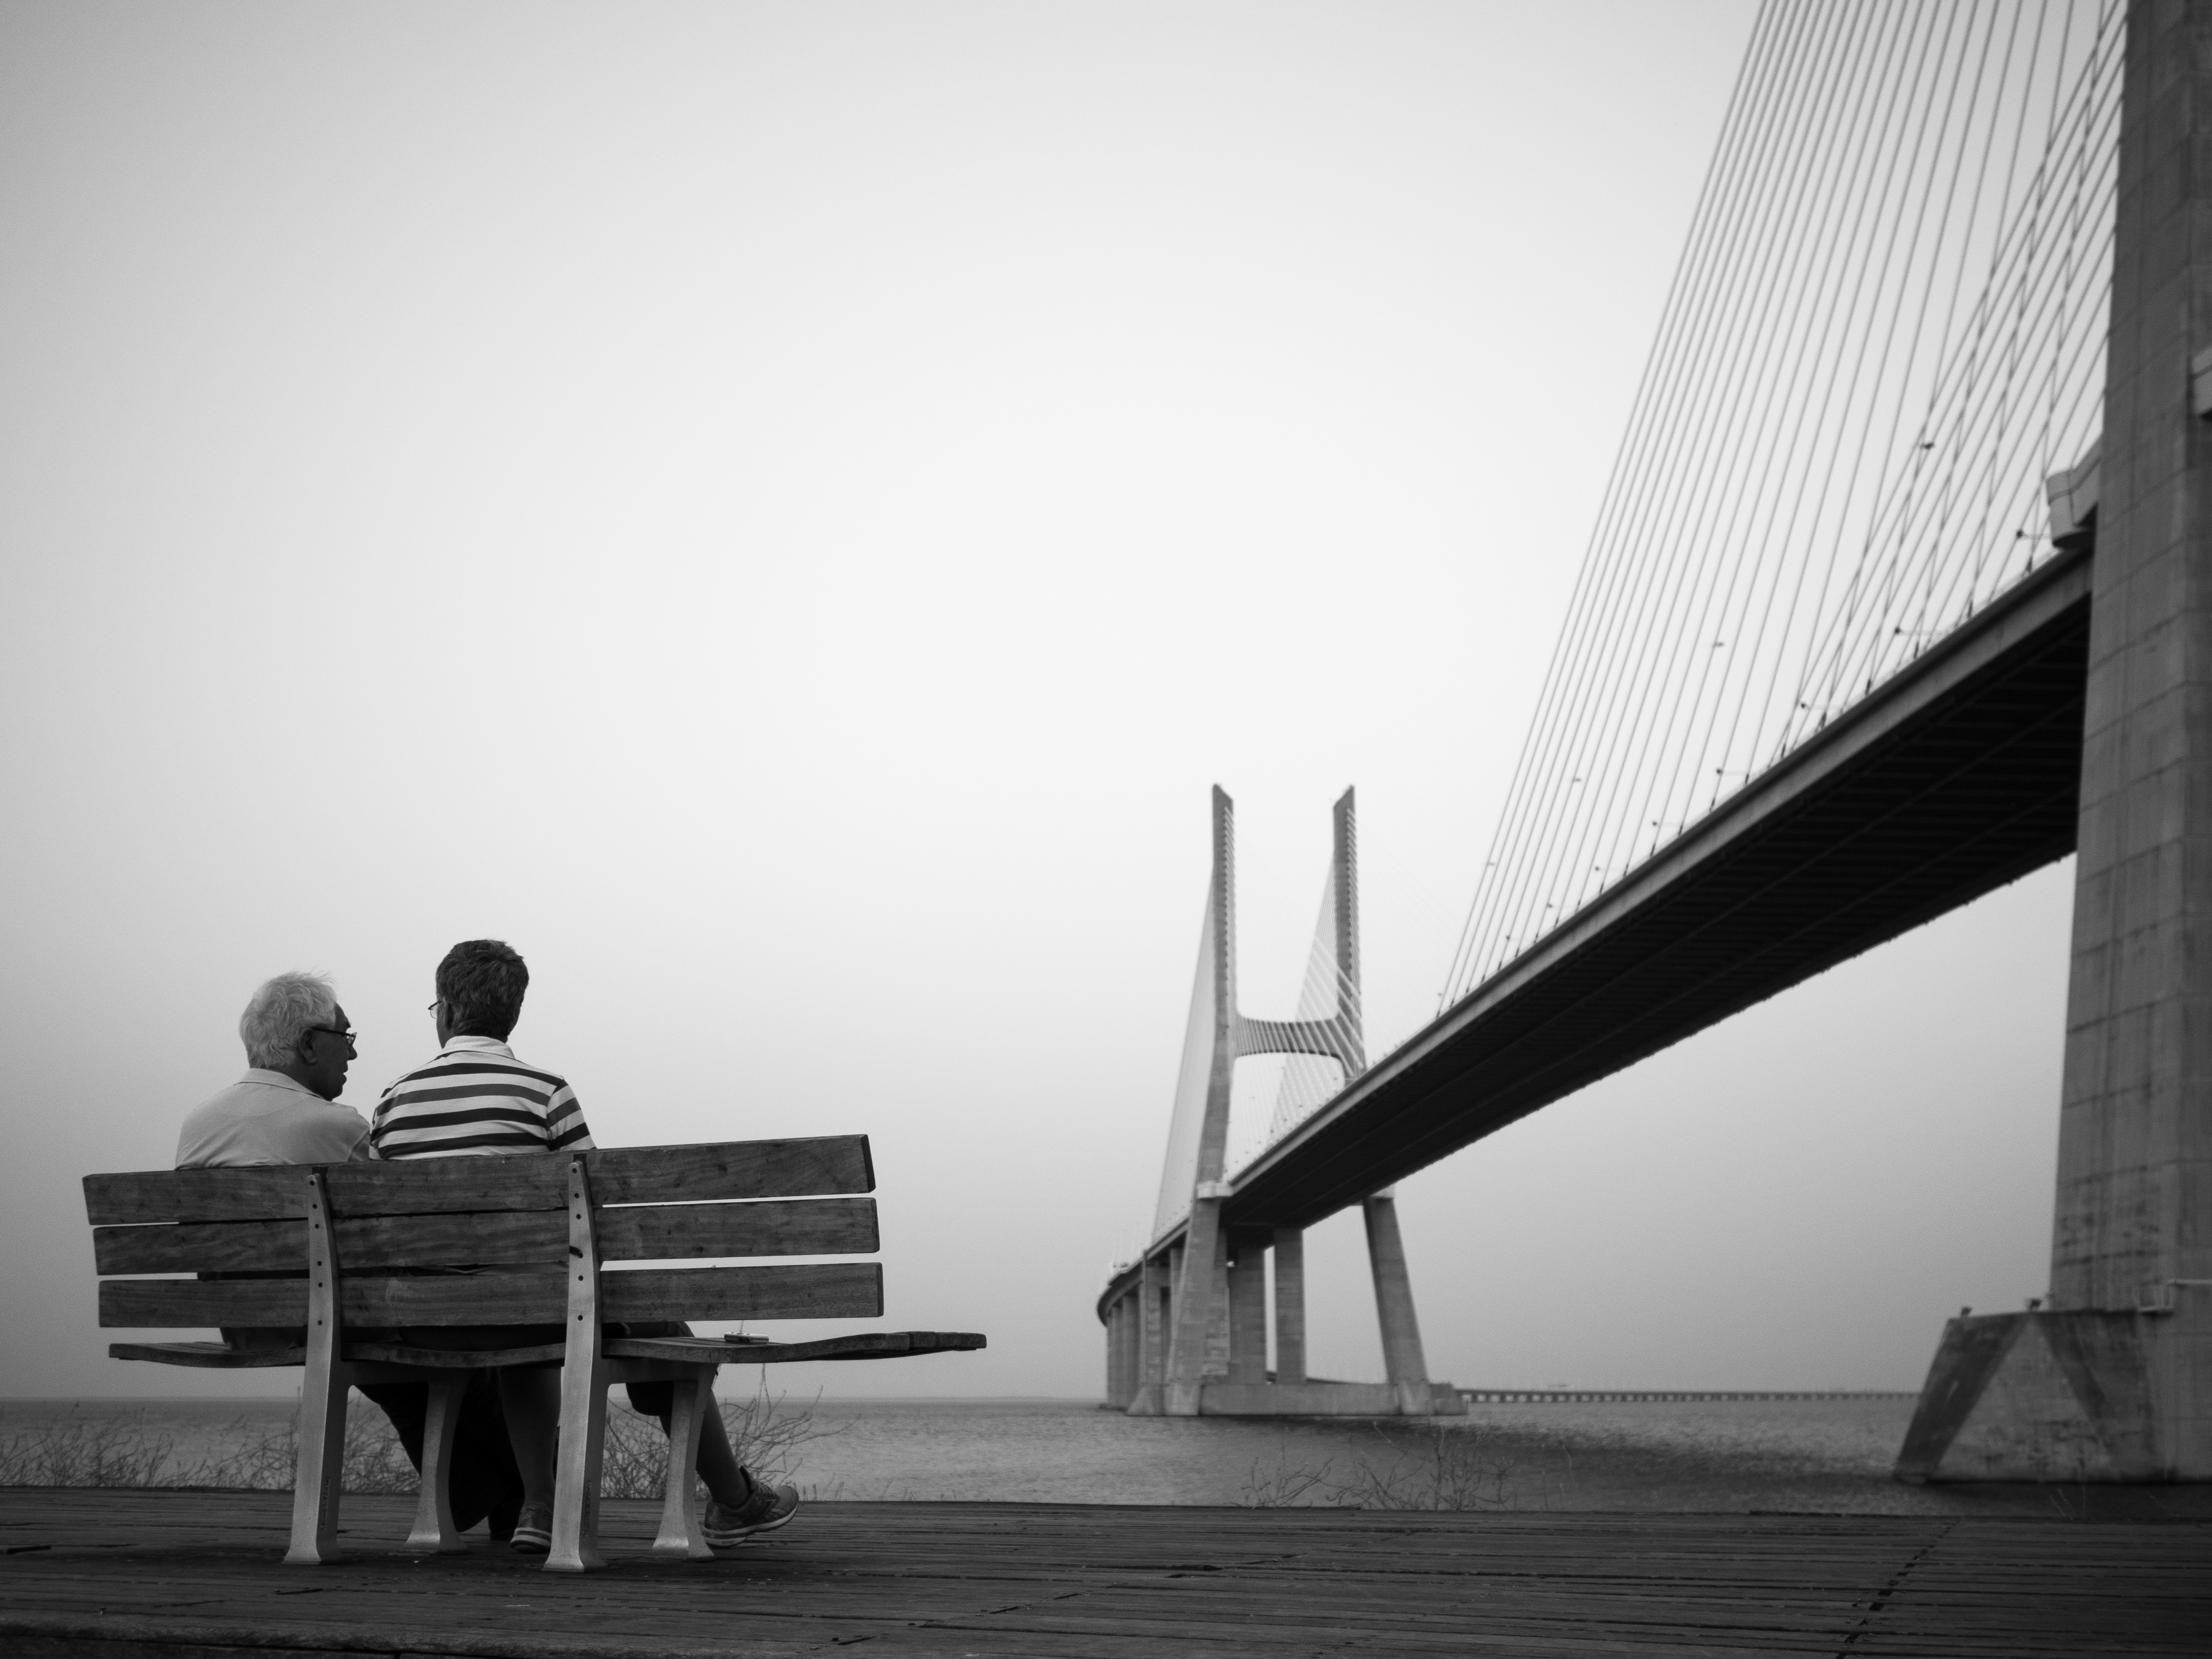
black and white, white, bridge, street, photography, ebook, line, training, black, monochrome, streetphotography, flickr, thomas, video, symmetry, olympus, omd, fuji, shape, leica, monochrom, leuthard, hcb, thomasleuthard, monochrome photography, atmospheric phenomenon